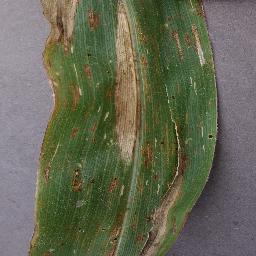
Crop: corn
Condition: (maize)_northern_blight